Steinway D-274

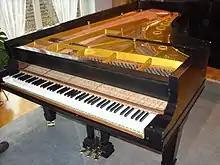
Early Centennial D-270 built Sept 1877 (constructed case) being erected after transport

Even before the German-born family emigrated to the United States, the founder, Henry E. Steinway, had built a grand piano in 1836 (the so-called "kitchen grand"), which today is preserved at the Steinway Hall in New York City. Such grand pianos with a limited keyset of 6 or 6.5 octaves and double strings produce less volume of sound than a D-type concert grand piano.